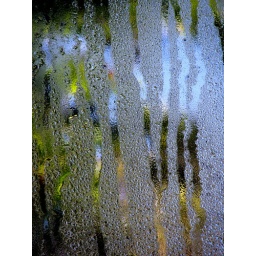
I took this in my home looking up at the sky lite. Every morning I get an interresting display.